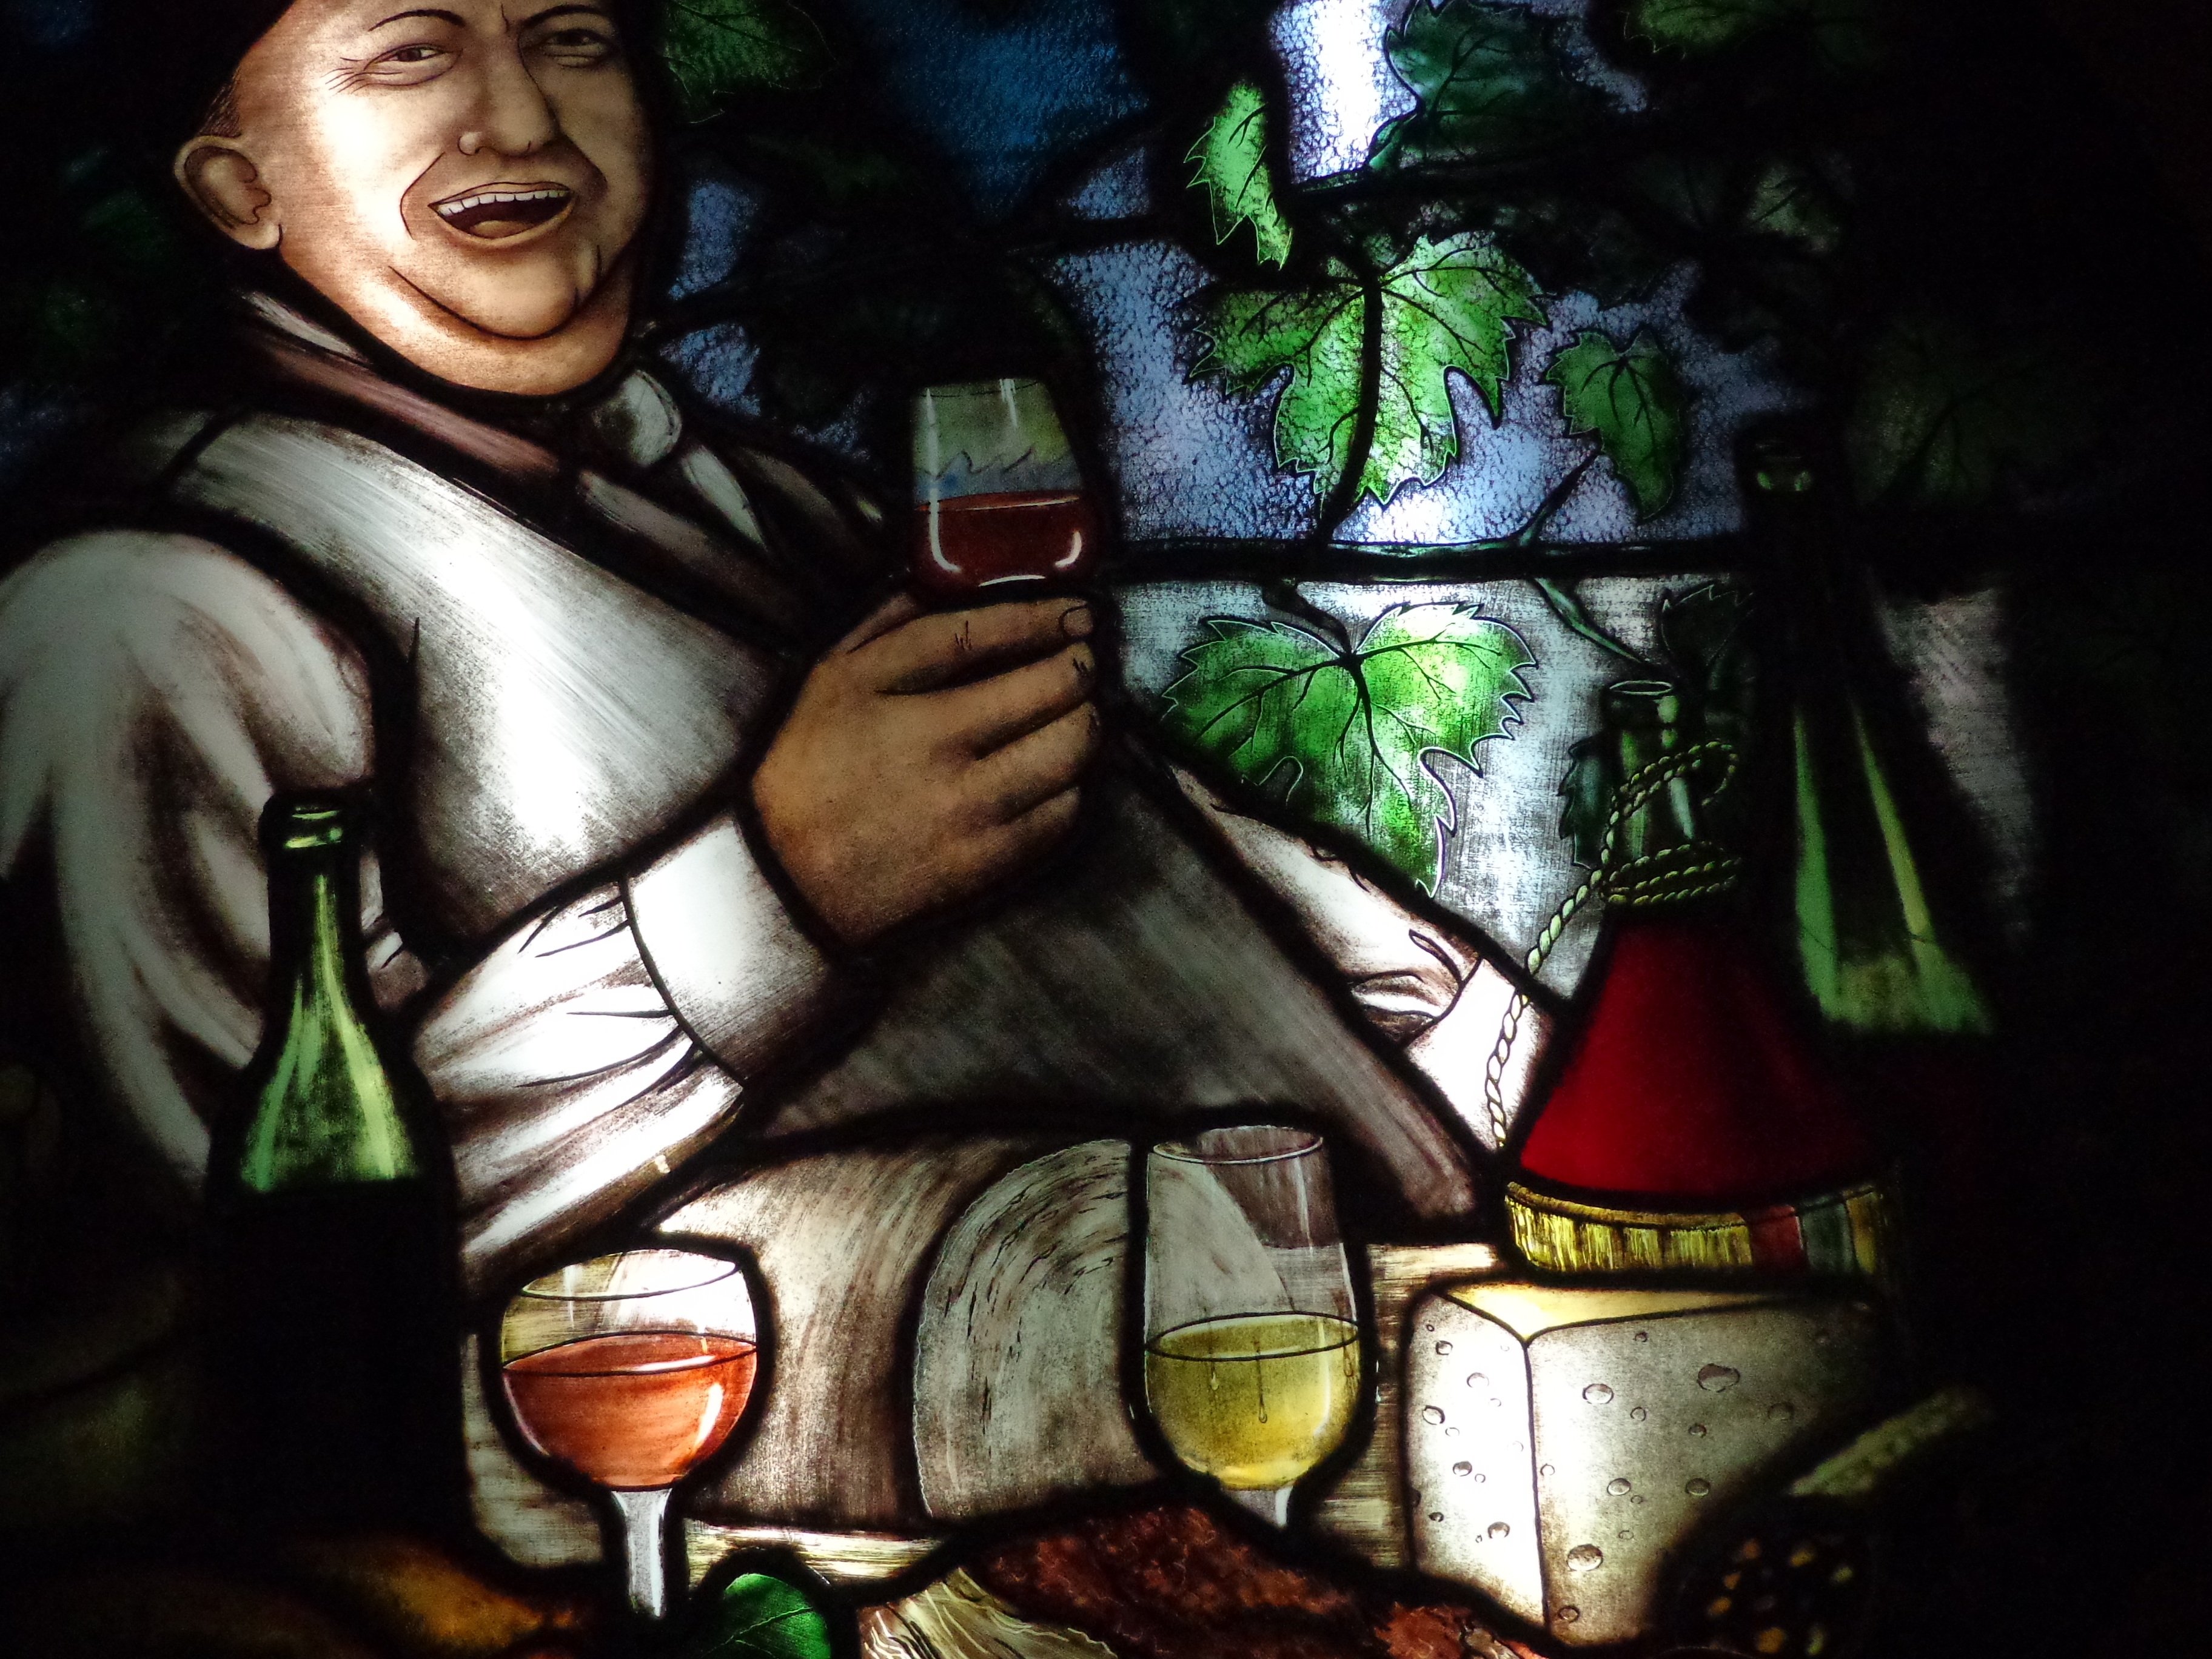
wine, window, glass, jungle, drink, darkness, health, stained glass, fiction, bottles, comics, cellar, screenshot, mythology